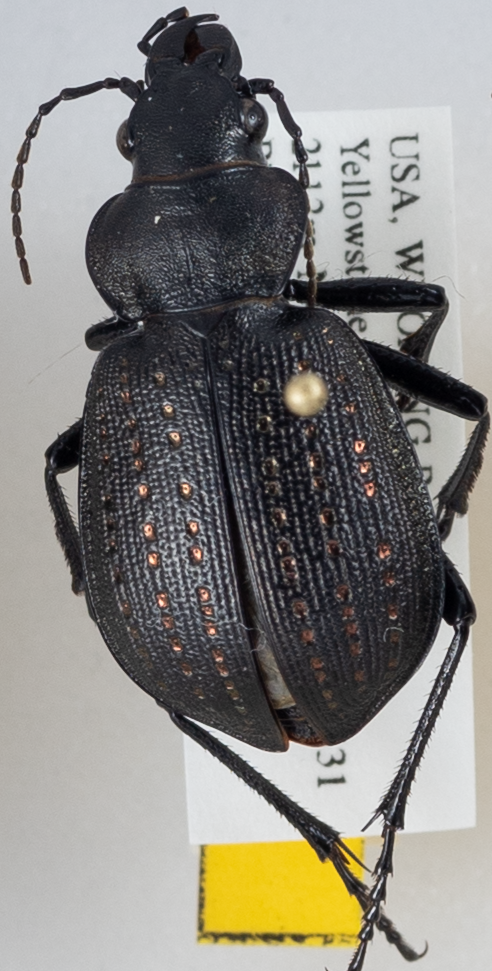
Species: Calosoma calidum
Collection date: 2018-06-28
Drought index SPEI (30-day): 0.814
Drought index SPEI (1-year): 2.09
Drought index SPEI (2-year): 1.106